William Resor House

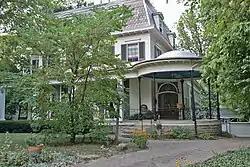
Front of the house

The William Resor House is a historic residence on Greendale Avenue in Cincinnati, Ohio, United States. Built in 1843, this three-story building is distinguished by architectural elements such as a mansard roof, third-story dormer windows, and a large wrap-around verandah porch. The front of the house is a simple square, but its facade is broken up by the roofline of the porch, which includes a gazebo with a dome and cast iron decorations. These elements are newer than the rest of the house, having been added in the 1890s at the same time as a relocation, at which time the house was turned to face Greendale Avenue. When built, the house was a simple box in the Greek Revival style, and it assumed its present Second Empire appearance only after an intermediate period in which the style was a generic Victorian. The previous occupant of the site had been a summer cottage.